Drue Kataoka

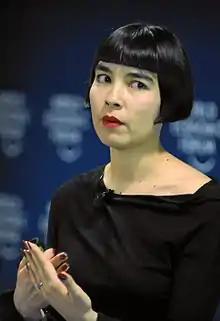
Drue Kataoka (January 2011)

Drue Kataoka (born ) is a Japanese American visual artist and political commentator. She is known for her Sumi-e art and interest in technology. In 2012, Kataoka was chosen as the Young Global Leader for the World Economic Forum summit at Davos. She is based in Silicon Valley, California.